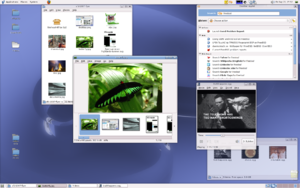
FreeBSD
FreeBSD GNOME 2.20
FreeBSD er et frit, open source, Unix-lignende computerstyresystem. Styresystemet udsprang fra 386BSD, en udgave af Berkeley Software Distribution modificeret til at understøtte Intels 80386-processor, og FreeBSD nedstammer derfor fra det oprindelige AT&T Unix. FreeBSD understøtter i dag flere processorarkitekturer end blot i386, bl.a. x86-64, ARM og MIPS.